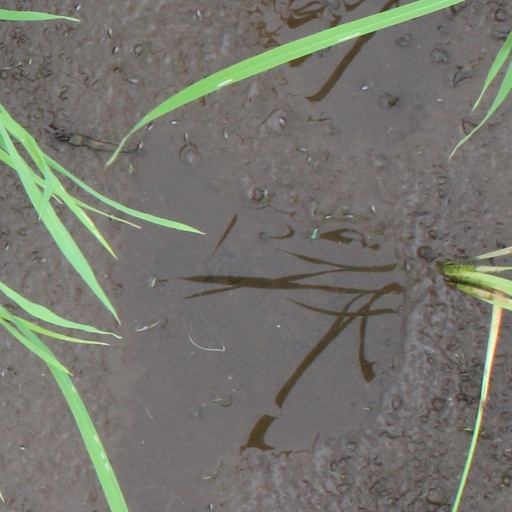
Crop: rice